Sriwijaya Air

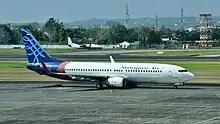
A Sriwijaya Air Boeing 737-800 at Ngurah Rai International Airport, Denpasar, Bali, in 2023

On 9 November 2018, Garuda Indonesia, through its subsidiary Citilink, took over operations as well as financial management of Sriwijaya Air with a Cooperation Agreement (KSO) mutually agreed upon by both airlines. The cooperation agreement had intended to rehabilitate and improve Sriwijaya Air's financial and operational performance and efficiency after significant losses the year prior. Under the agreement, both Sriwijaya Air and NAM Air would be operated as subsidiaries of Garuda Indonesia. The agreement between the two parties had also reportedly revolved around Sriwijaya Air's inability to fulfil obligations to pay its debt to GMF Aero Asia, Garuda Indonesia's aircraft maintenance subsidiary.